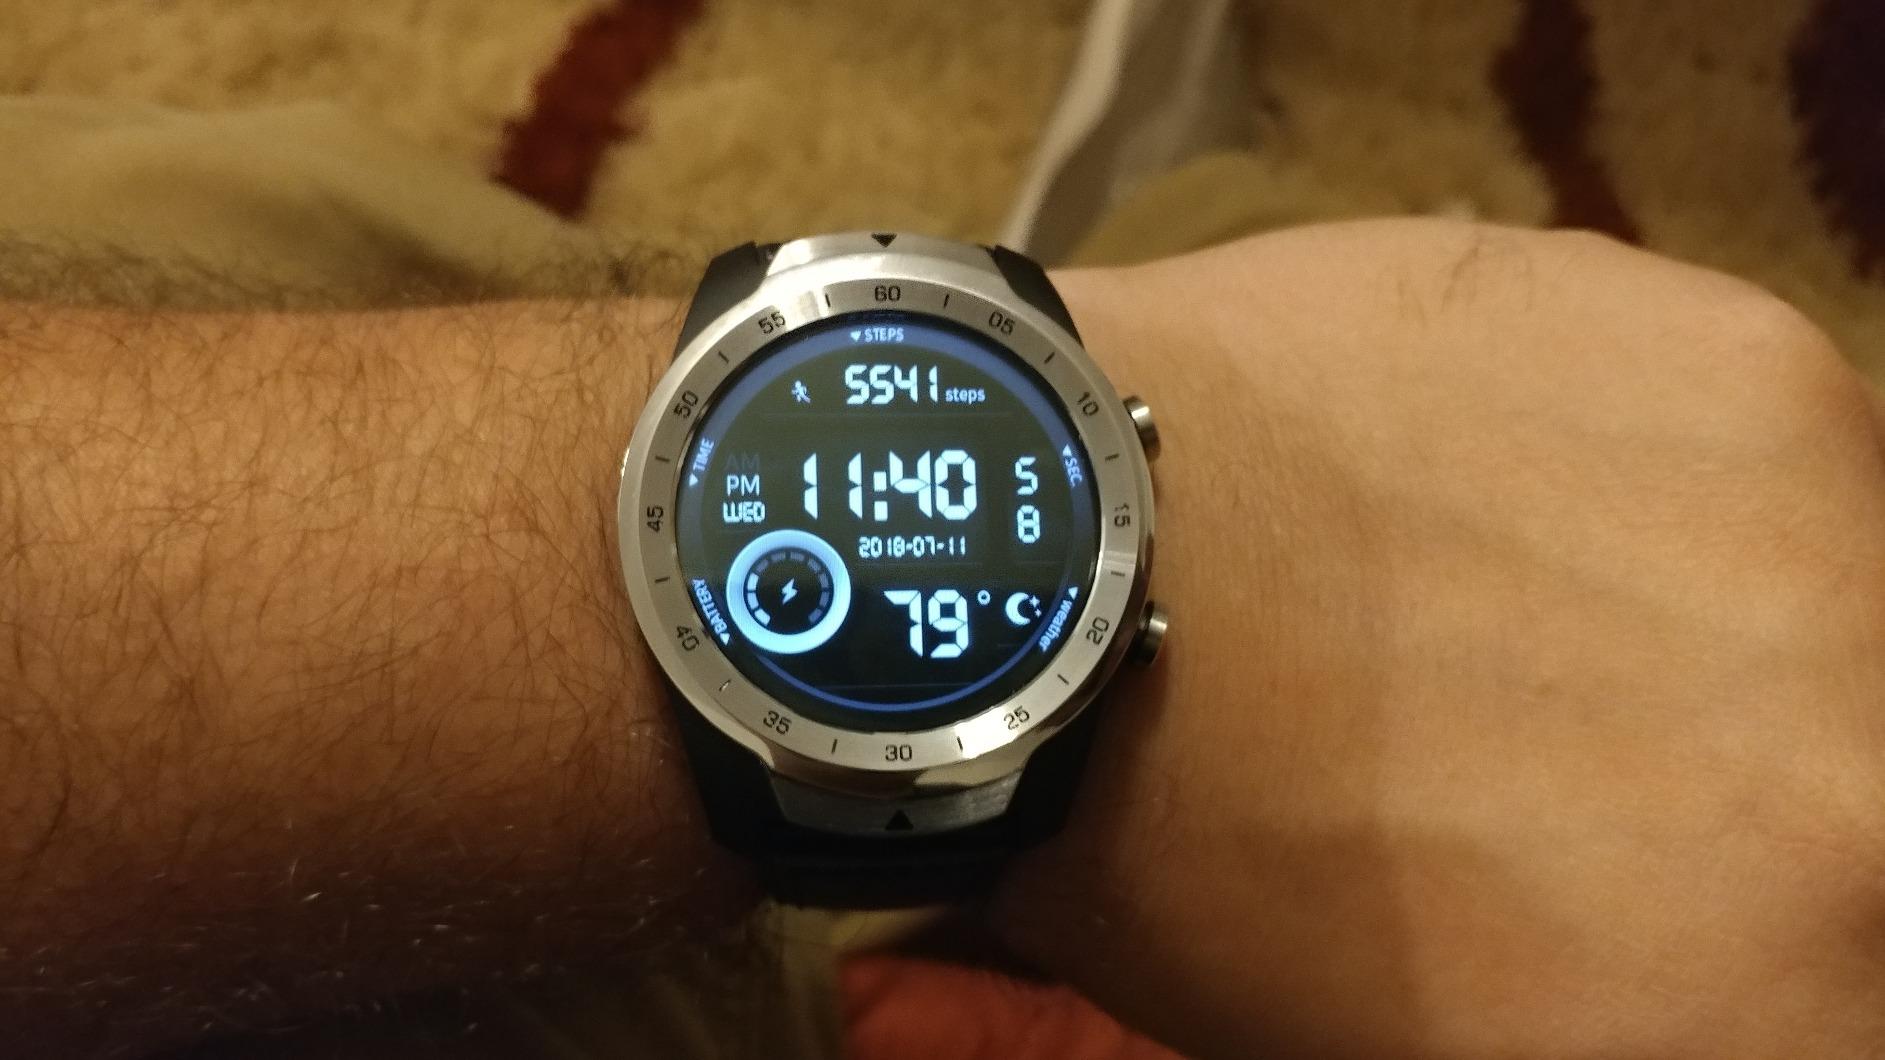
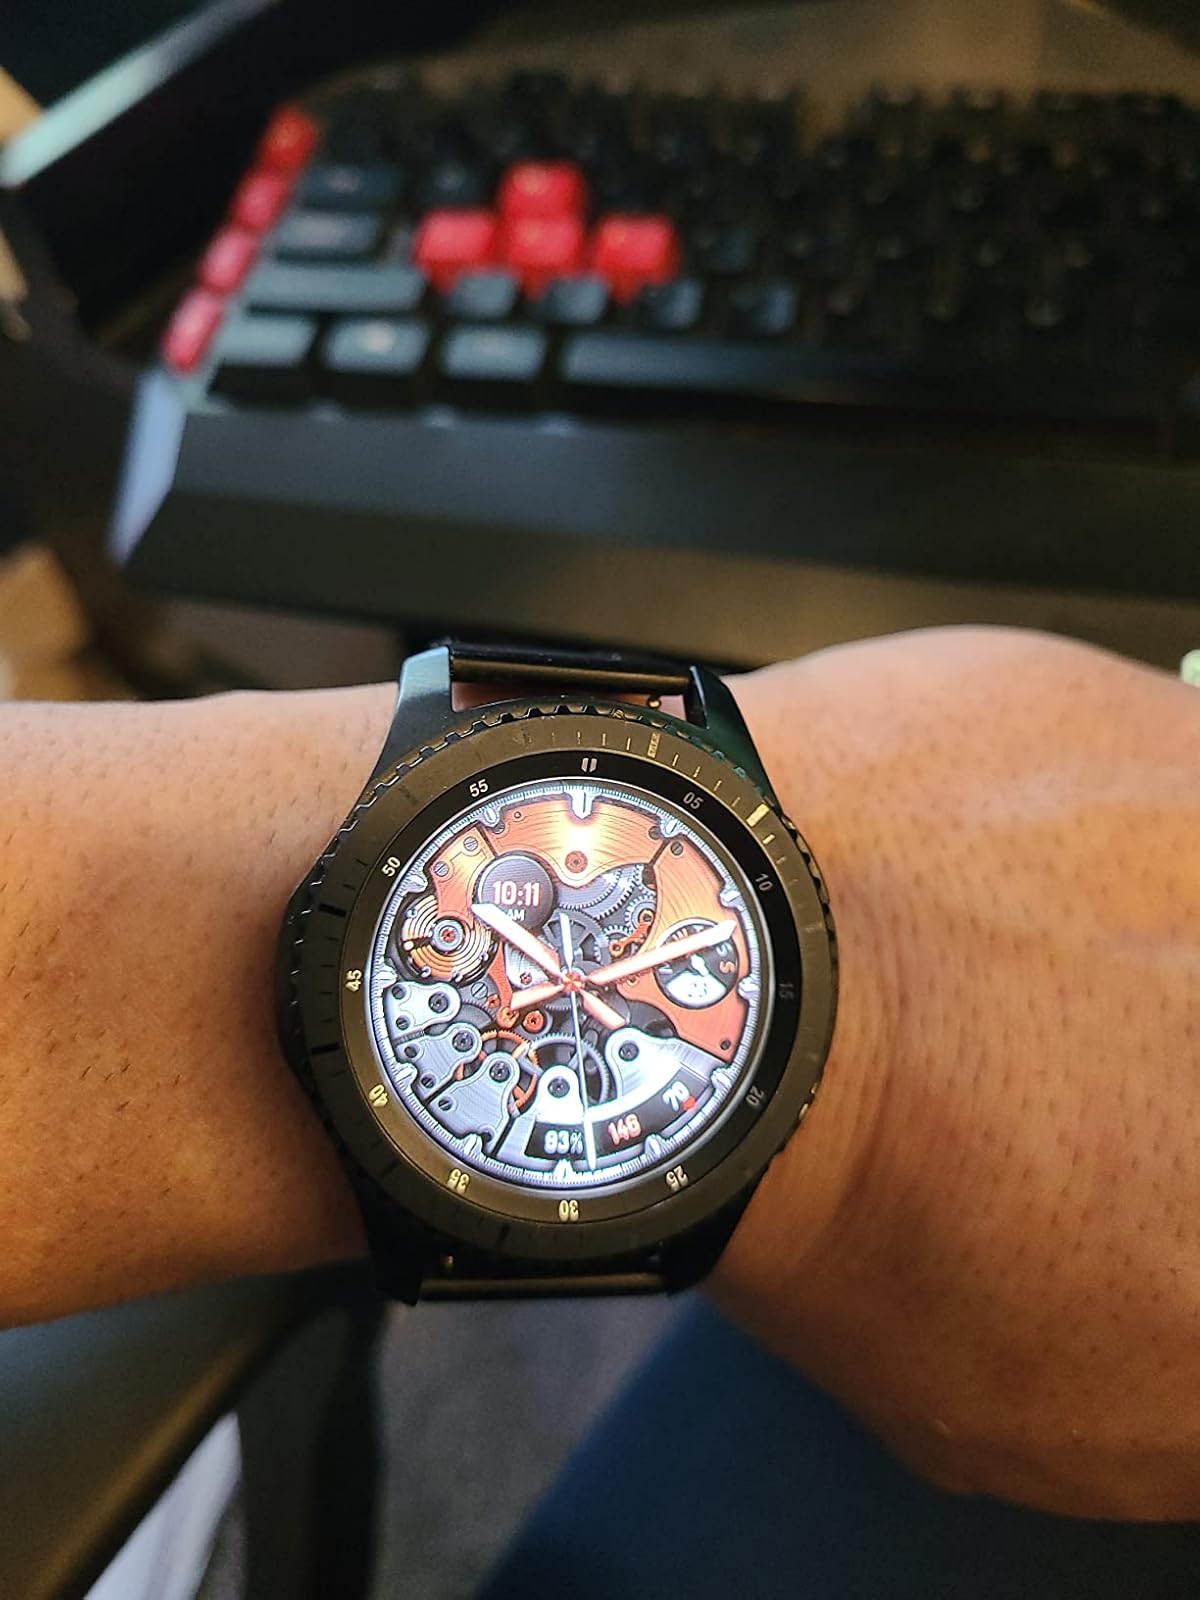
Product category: smartwatch
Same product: no